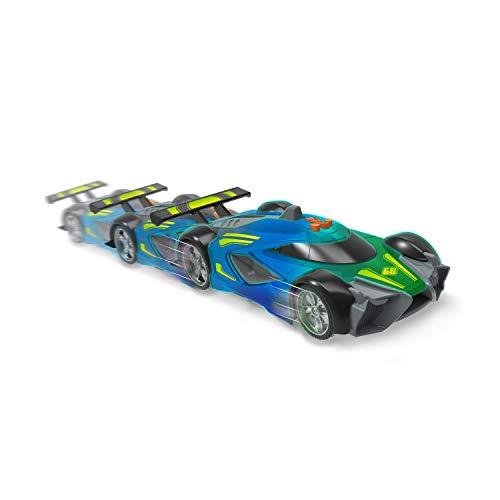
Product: Hot Wheels Race N Crash Mach Speeder
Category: Toys & Games | Play Vehicles | Die-Cast Vehicles
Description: Ready, set, race Kids will love racing and crashing the Hot Wheels color Crashers Mach speeder vehicle.
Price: $11.71
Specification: ProductDimensions:5x12x5inches|ItemWeight:1.25pounds|ShippingWeight:1.25pounds(Viewshippingratesandpolicies)|ASIN:B07MWLGVLB|Itemmodelnumber:98003|Manufacturerrecommendedage:36months-10years|Batteries:3AAbatteriesrequired.(included)